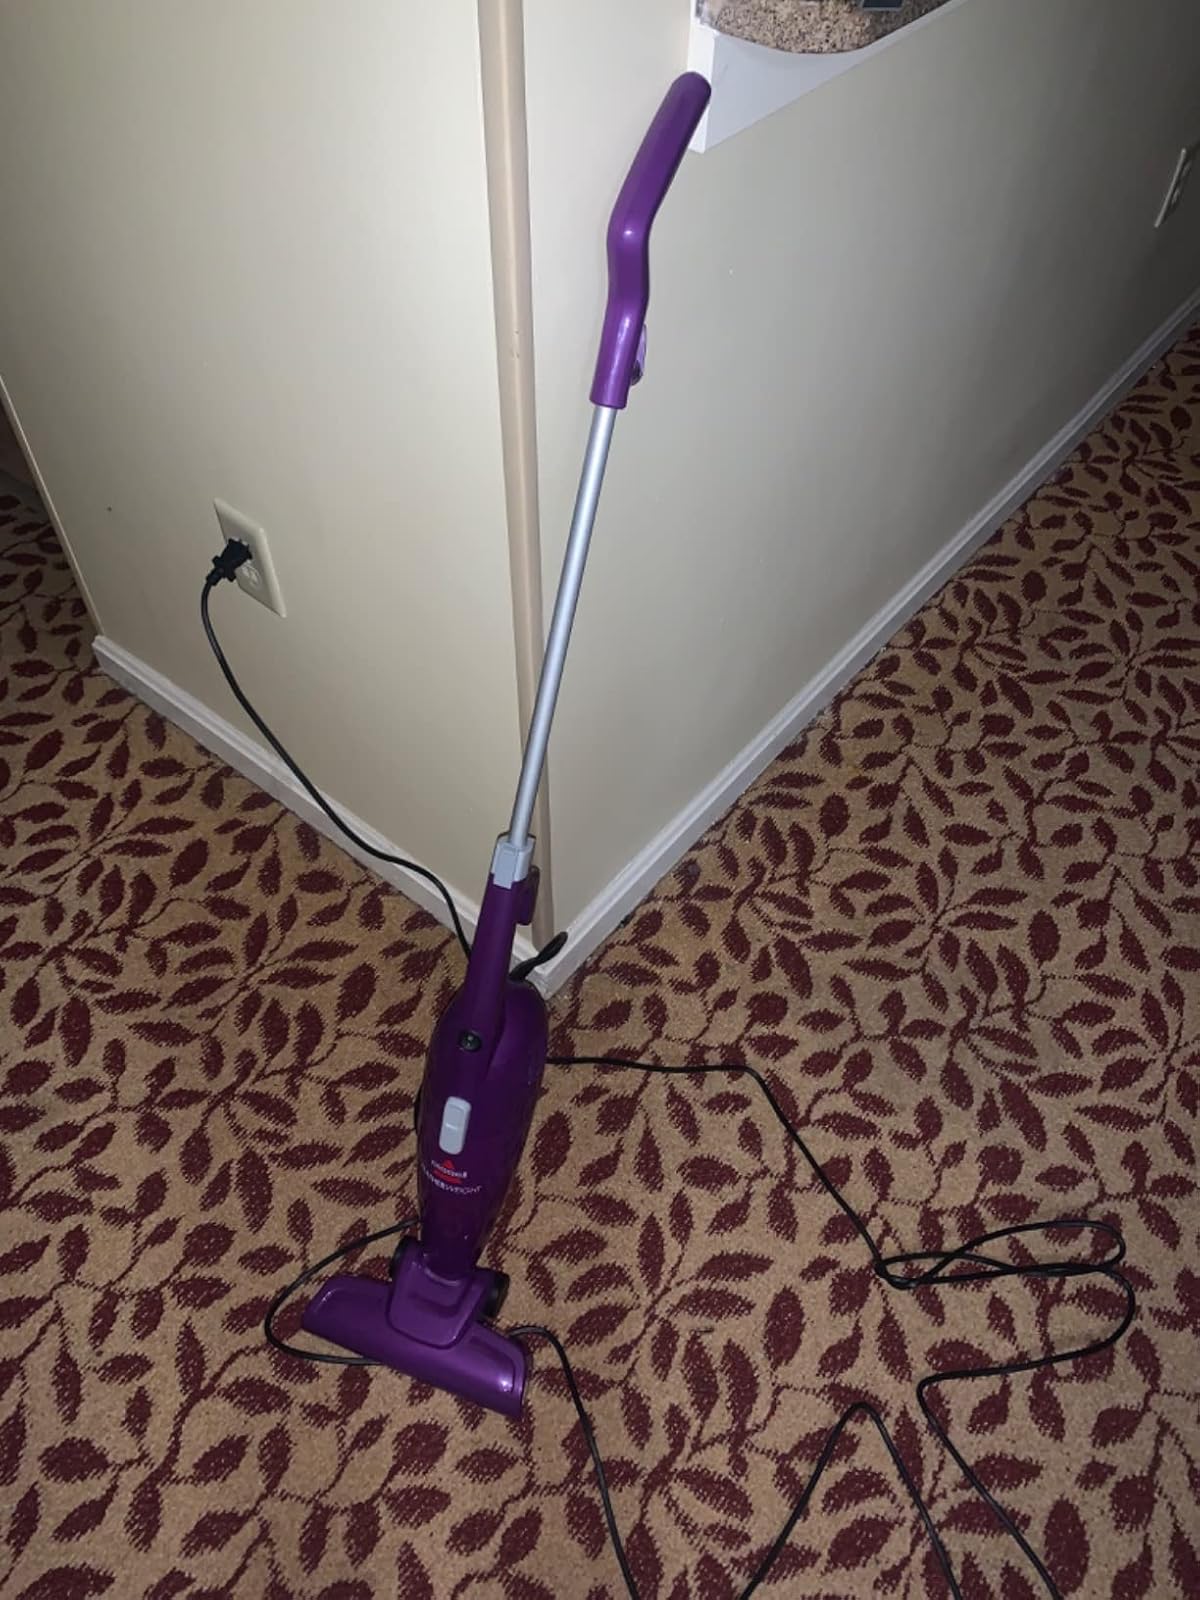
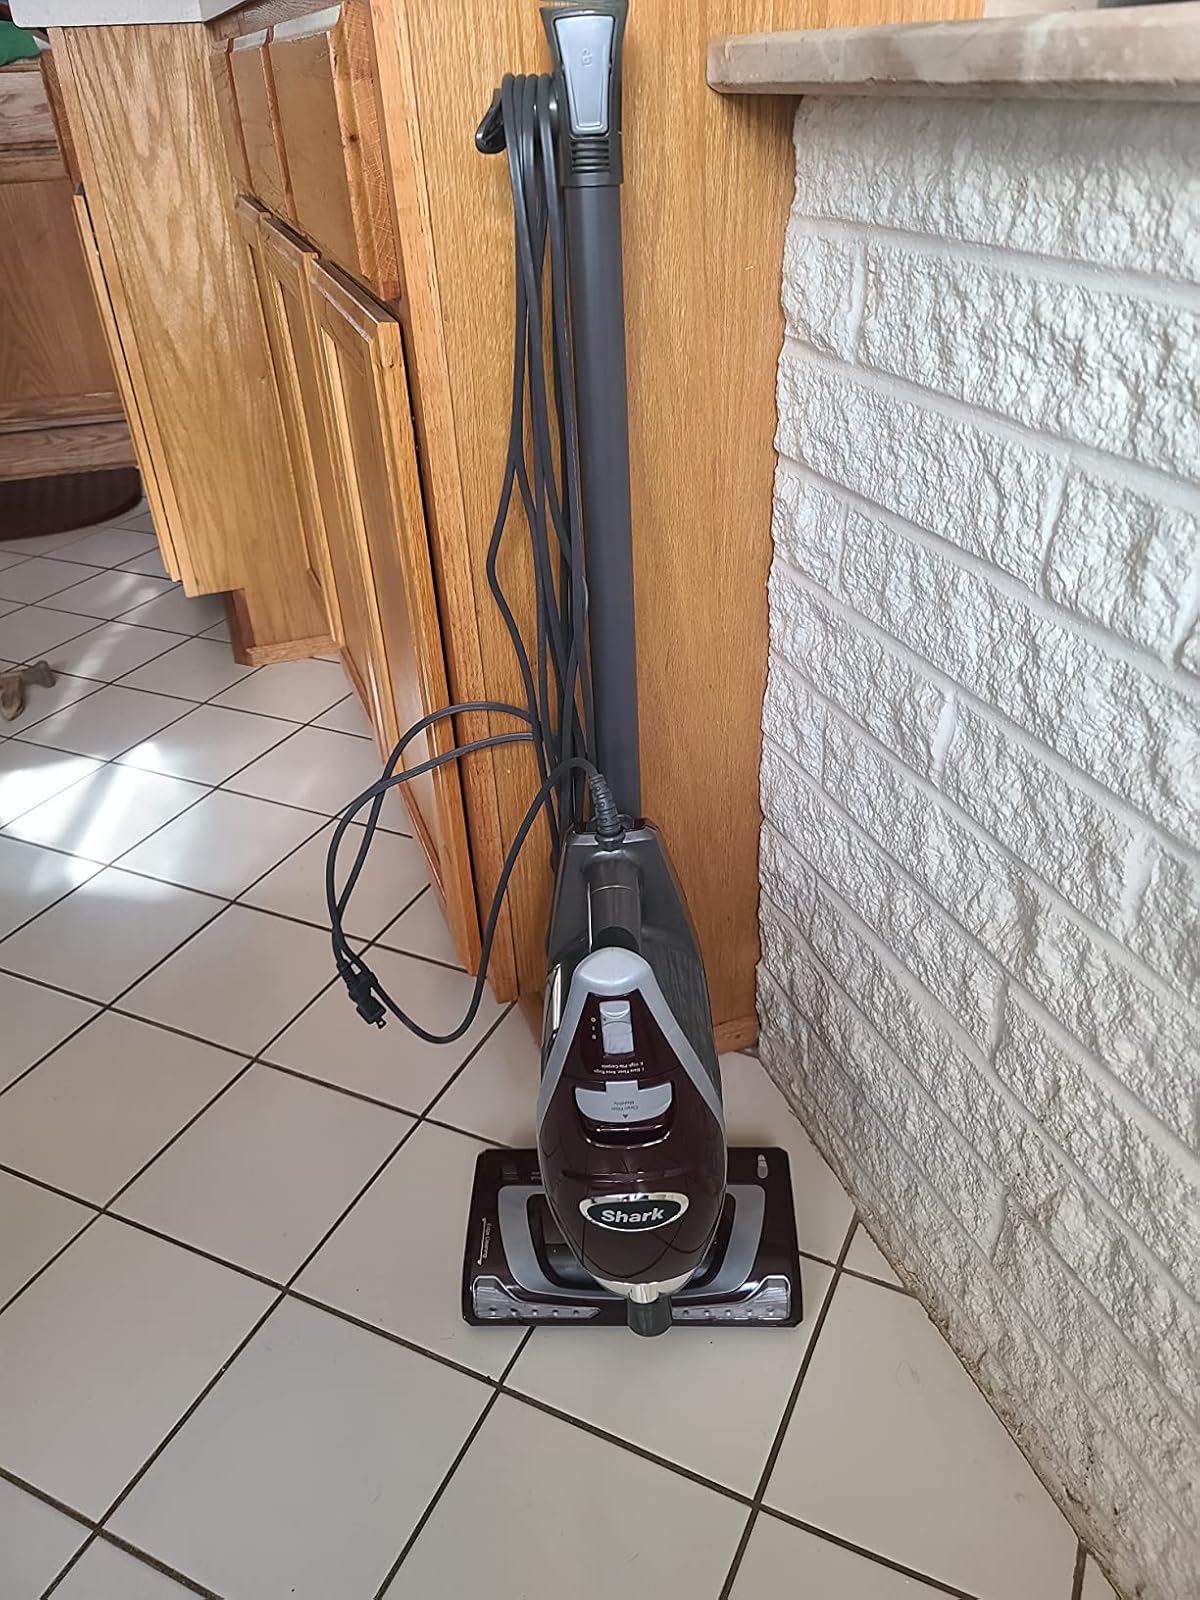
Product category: items_vacuum
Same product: no